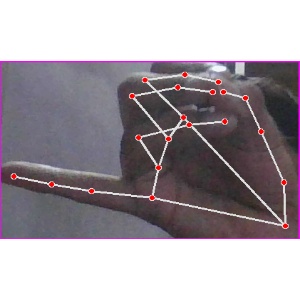
अक्षर: च